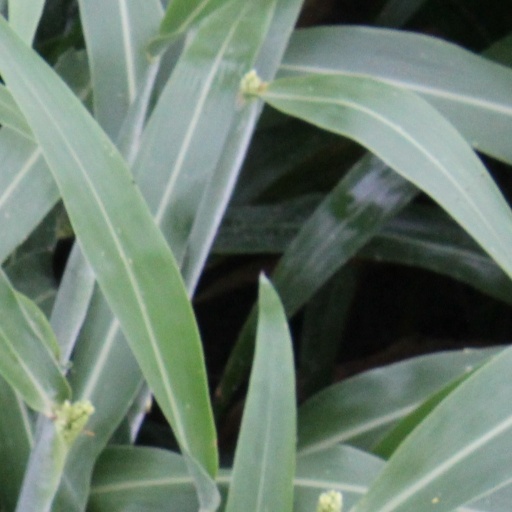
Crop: sorghum